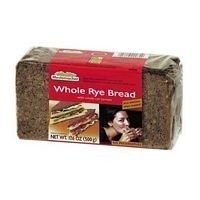
Item Name: Mestemacher Bread Whole Grain Rye Bread (12x17.6 OZ) ( Value Bulk Multi-pack)
Value: nan
Unit: None

Price: 72.49